3666th Support Maintenance Company

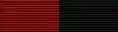
Arizona State Active Duty Ribbon

3666th SMC provided support to its battalion element the 158th Combat Sustainment Support Battalion "Coati" and the 116th Cavalry Brigade Combat Team, Idaho Army National Guard and their subordinate units.